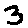
Label: 3